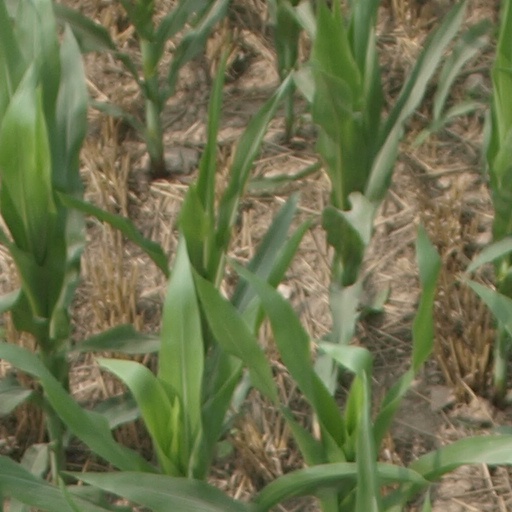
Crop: maize; corn